Makati Avenue

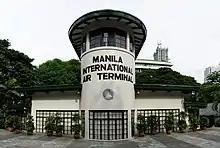
Old Nielson Tower on Ayala Triangle, Makati Avenue

The avenue served as the primary access road to the old Nielson Field airport from the San Pedro de Macati town proper, extending up to the Manila Circumferential Road (now EDSA) at the present-day location of the Magallanes Interchange. It was known as Culi-Culi Road, which also led to the barrio of Culi-Culi (now Pio del Pilar) just west of Nielson Field. After the airport was closed down after World War II, its two runways were converted into wide roads known today as Ayala Avenue and Paseo de Roxas. The airport's control tower was preserved, and is now a library called Filipinas Heritage Library. This library is located along the avenue at the southeast corner of Ayala Triangle. The subsequent development of San Lorenzo Village led to the road's section between Manila Circumferential Road and McKinley–Pasay Road (now divided into Arnaiz Avenue and McKinley Road) being removed.